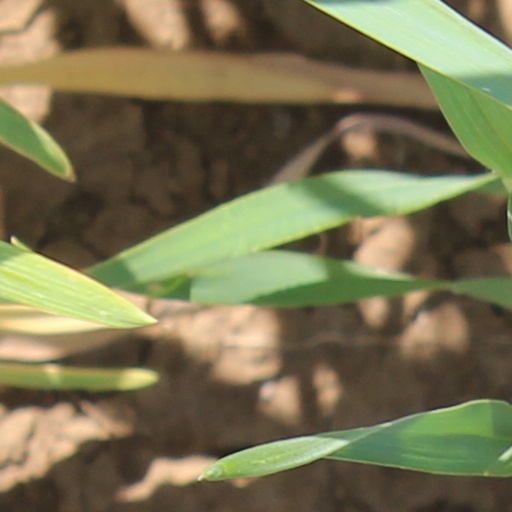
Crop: wheat